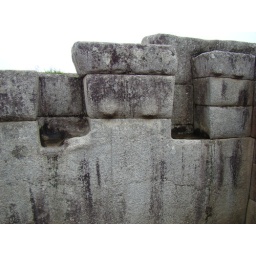
Giant stone with numerous angles in wall in Machu Picchu, Machupicchu (Peru)